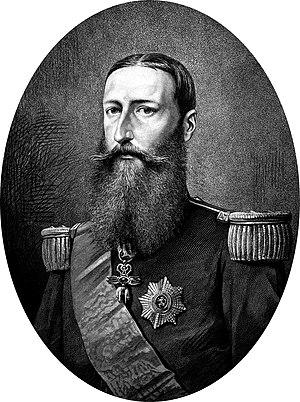
S.M. le roi Léopold
L'Exposition universelle de 1935 s'est tenue du 27 avril au 25 novembre 1935 sur le plateau du Heysel à Bruxelles.
La conférence géographique de Bruxelles s'est tenue le 12 septembre 1876, au palais royal de Bruxelles. Elle fut organisée à l'initiative du roi Léopold II officiellement dans un double but, lutter contre la traite des Noirs ainsi que de permettre l'exploration scientifique de territoires inconnus afin d'y implanter la civilisation.